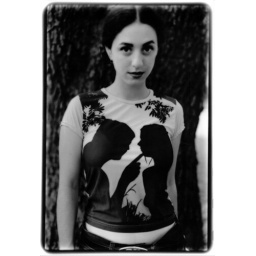
This photo was taken in Austin, Texas. I liked the shirt but I got to like the girl even more.